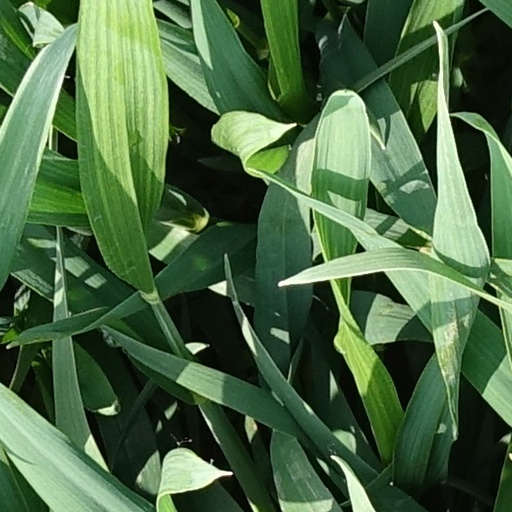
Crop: wheat